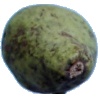
Label: Pear Stone 1